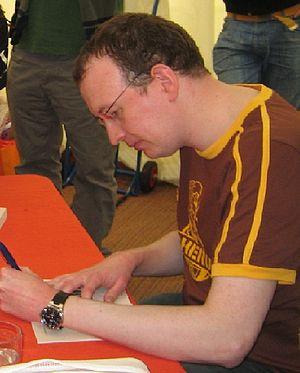
Robert Kilgore Muchamore, né à Londres le 26 décembre 1972, est un écrivain anglais, connu pour être l'auteur de CHERUB, une série de livres d'espionnage pour adolescents.